Euston railway station

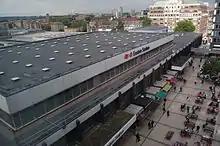
Euston station seen from above, in 2013

Euston's 1960s style of architecture has been described as "a dingy, grey, horizontal nothingness" and a reflection of "the tawdry glamour of its time", entirely lacking in "the sense of occasion, of adventure, that the great Victorian termini gave to the traveller". Writing in "The Times", Richard Morrison stated that "even by the bleak standards of Sixties architecture, Euston is one of the nastiest concrete boxes in London: devoid of any decorative merit; seemingly concocted to induce maximum angst among passengers; and a blight on surrounding streets. The design should never have left the drawing-board – if, indeed, it was ever on a drawing-board. It gives the impression of having been scribbled on the back of a soiled paper bag by a thuggish android with a grudge against humanity and a vampiric loathing of sunlight".